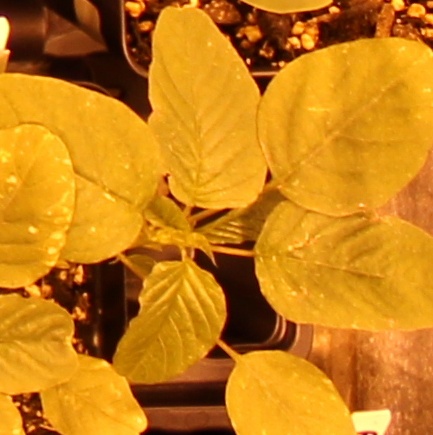
Label: Palmer Amaranth